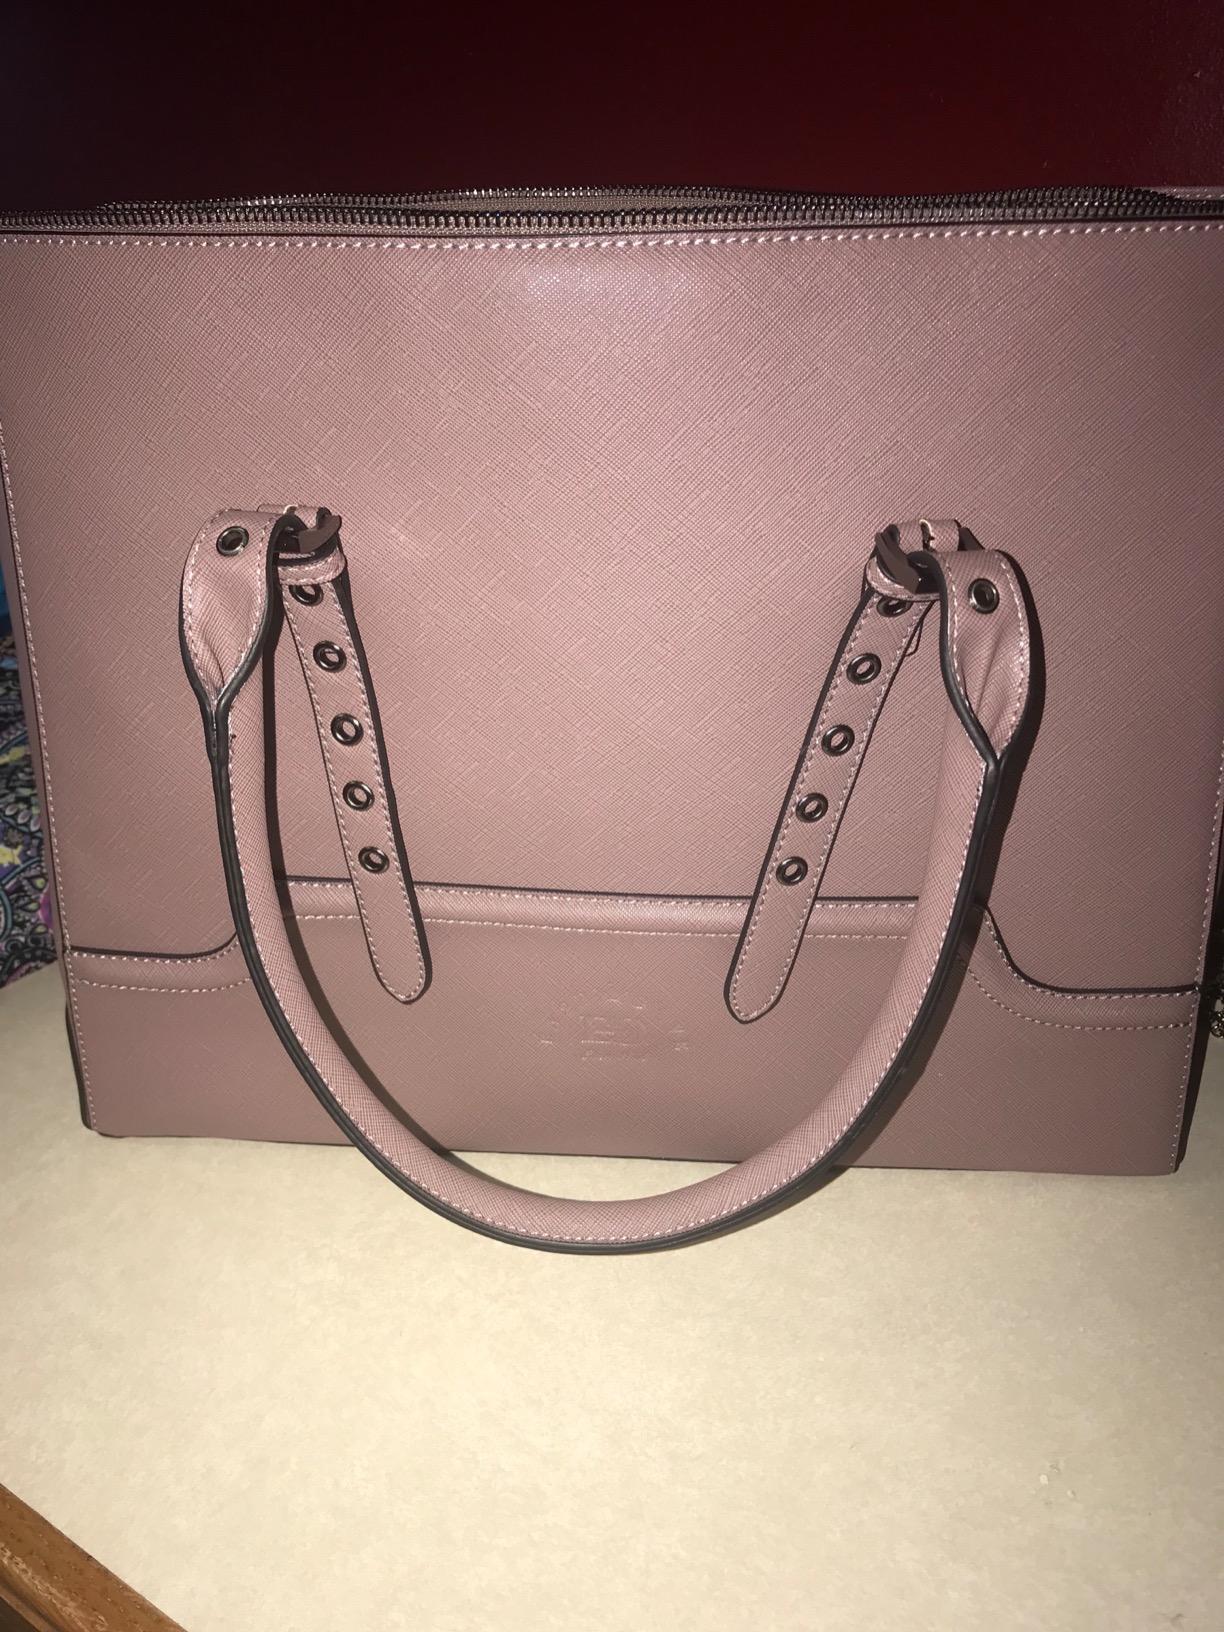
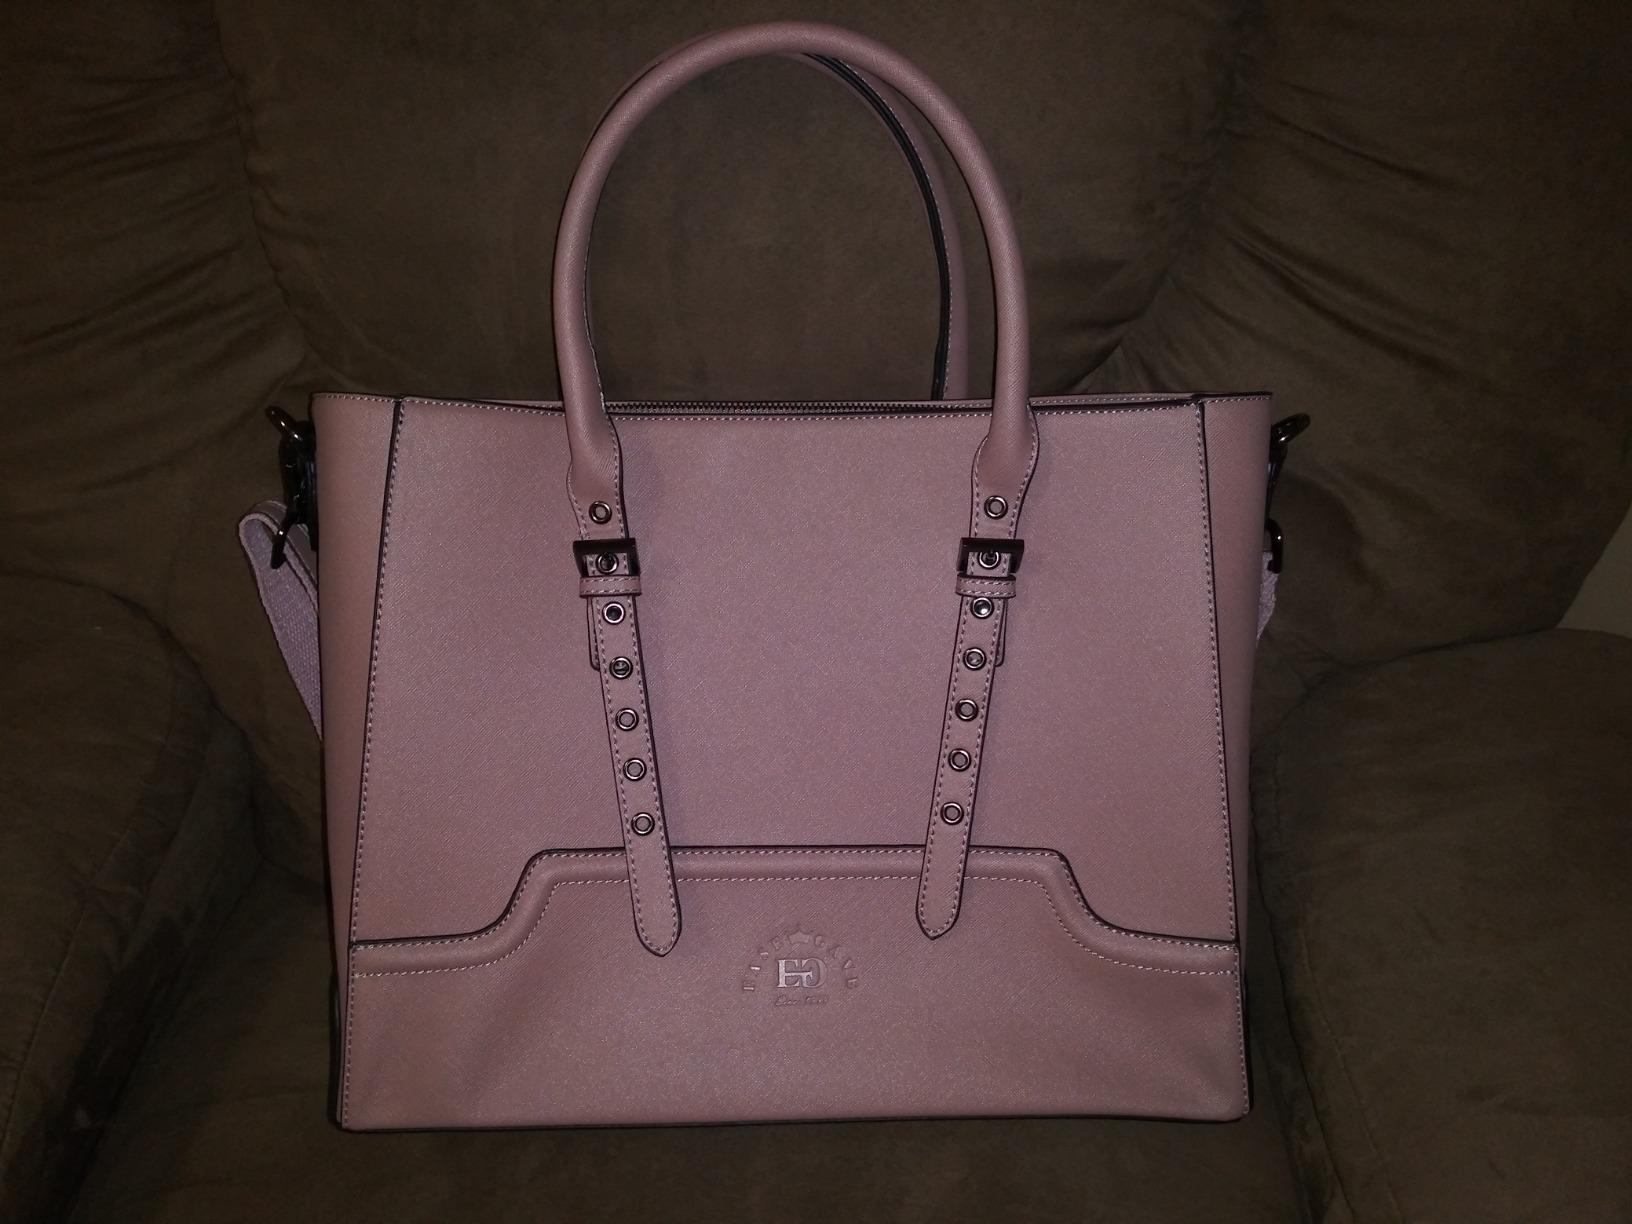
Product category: bag
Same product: yes